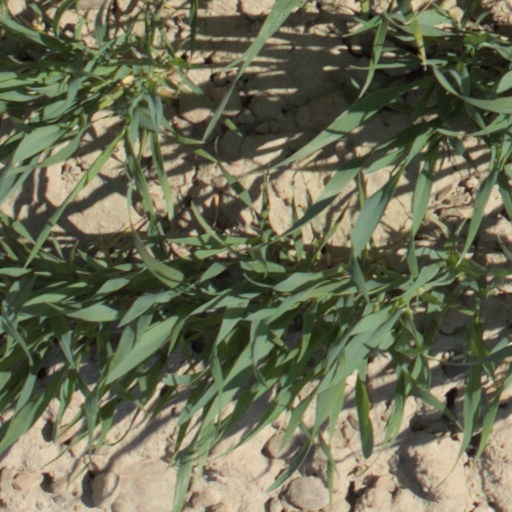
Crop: wheat